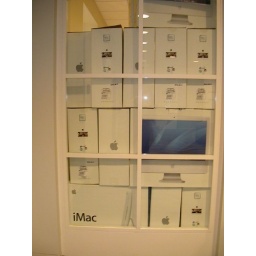
Mac boxes in window